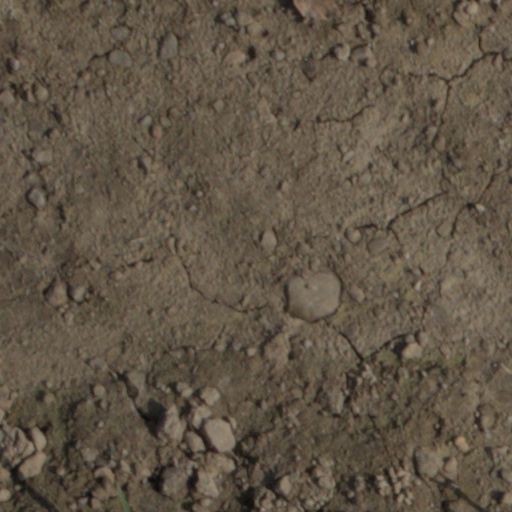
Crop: wheat